The Neighborhood (novel)

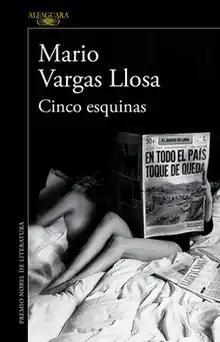
First edition cover

The Neighborhood is a 2016 novel by Mario Vargas Llosa. It was published on 3 March 2016 by Alfaguara in Spain, Latin America, and the United States.